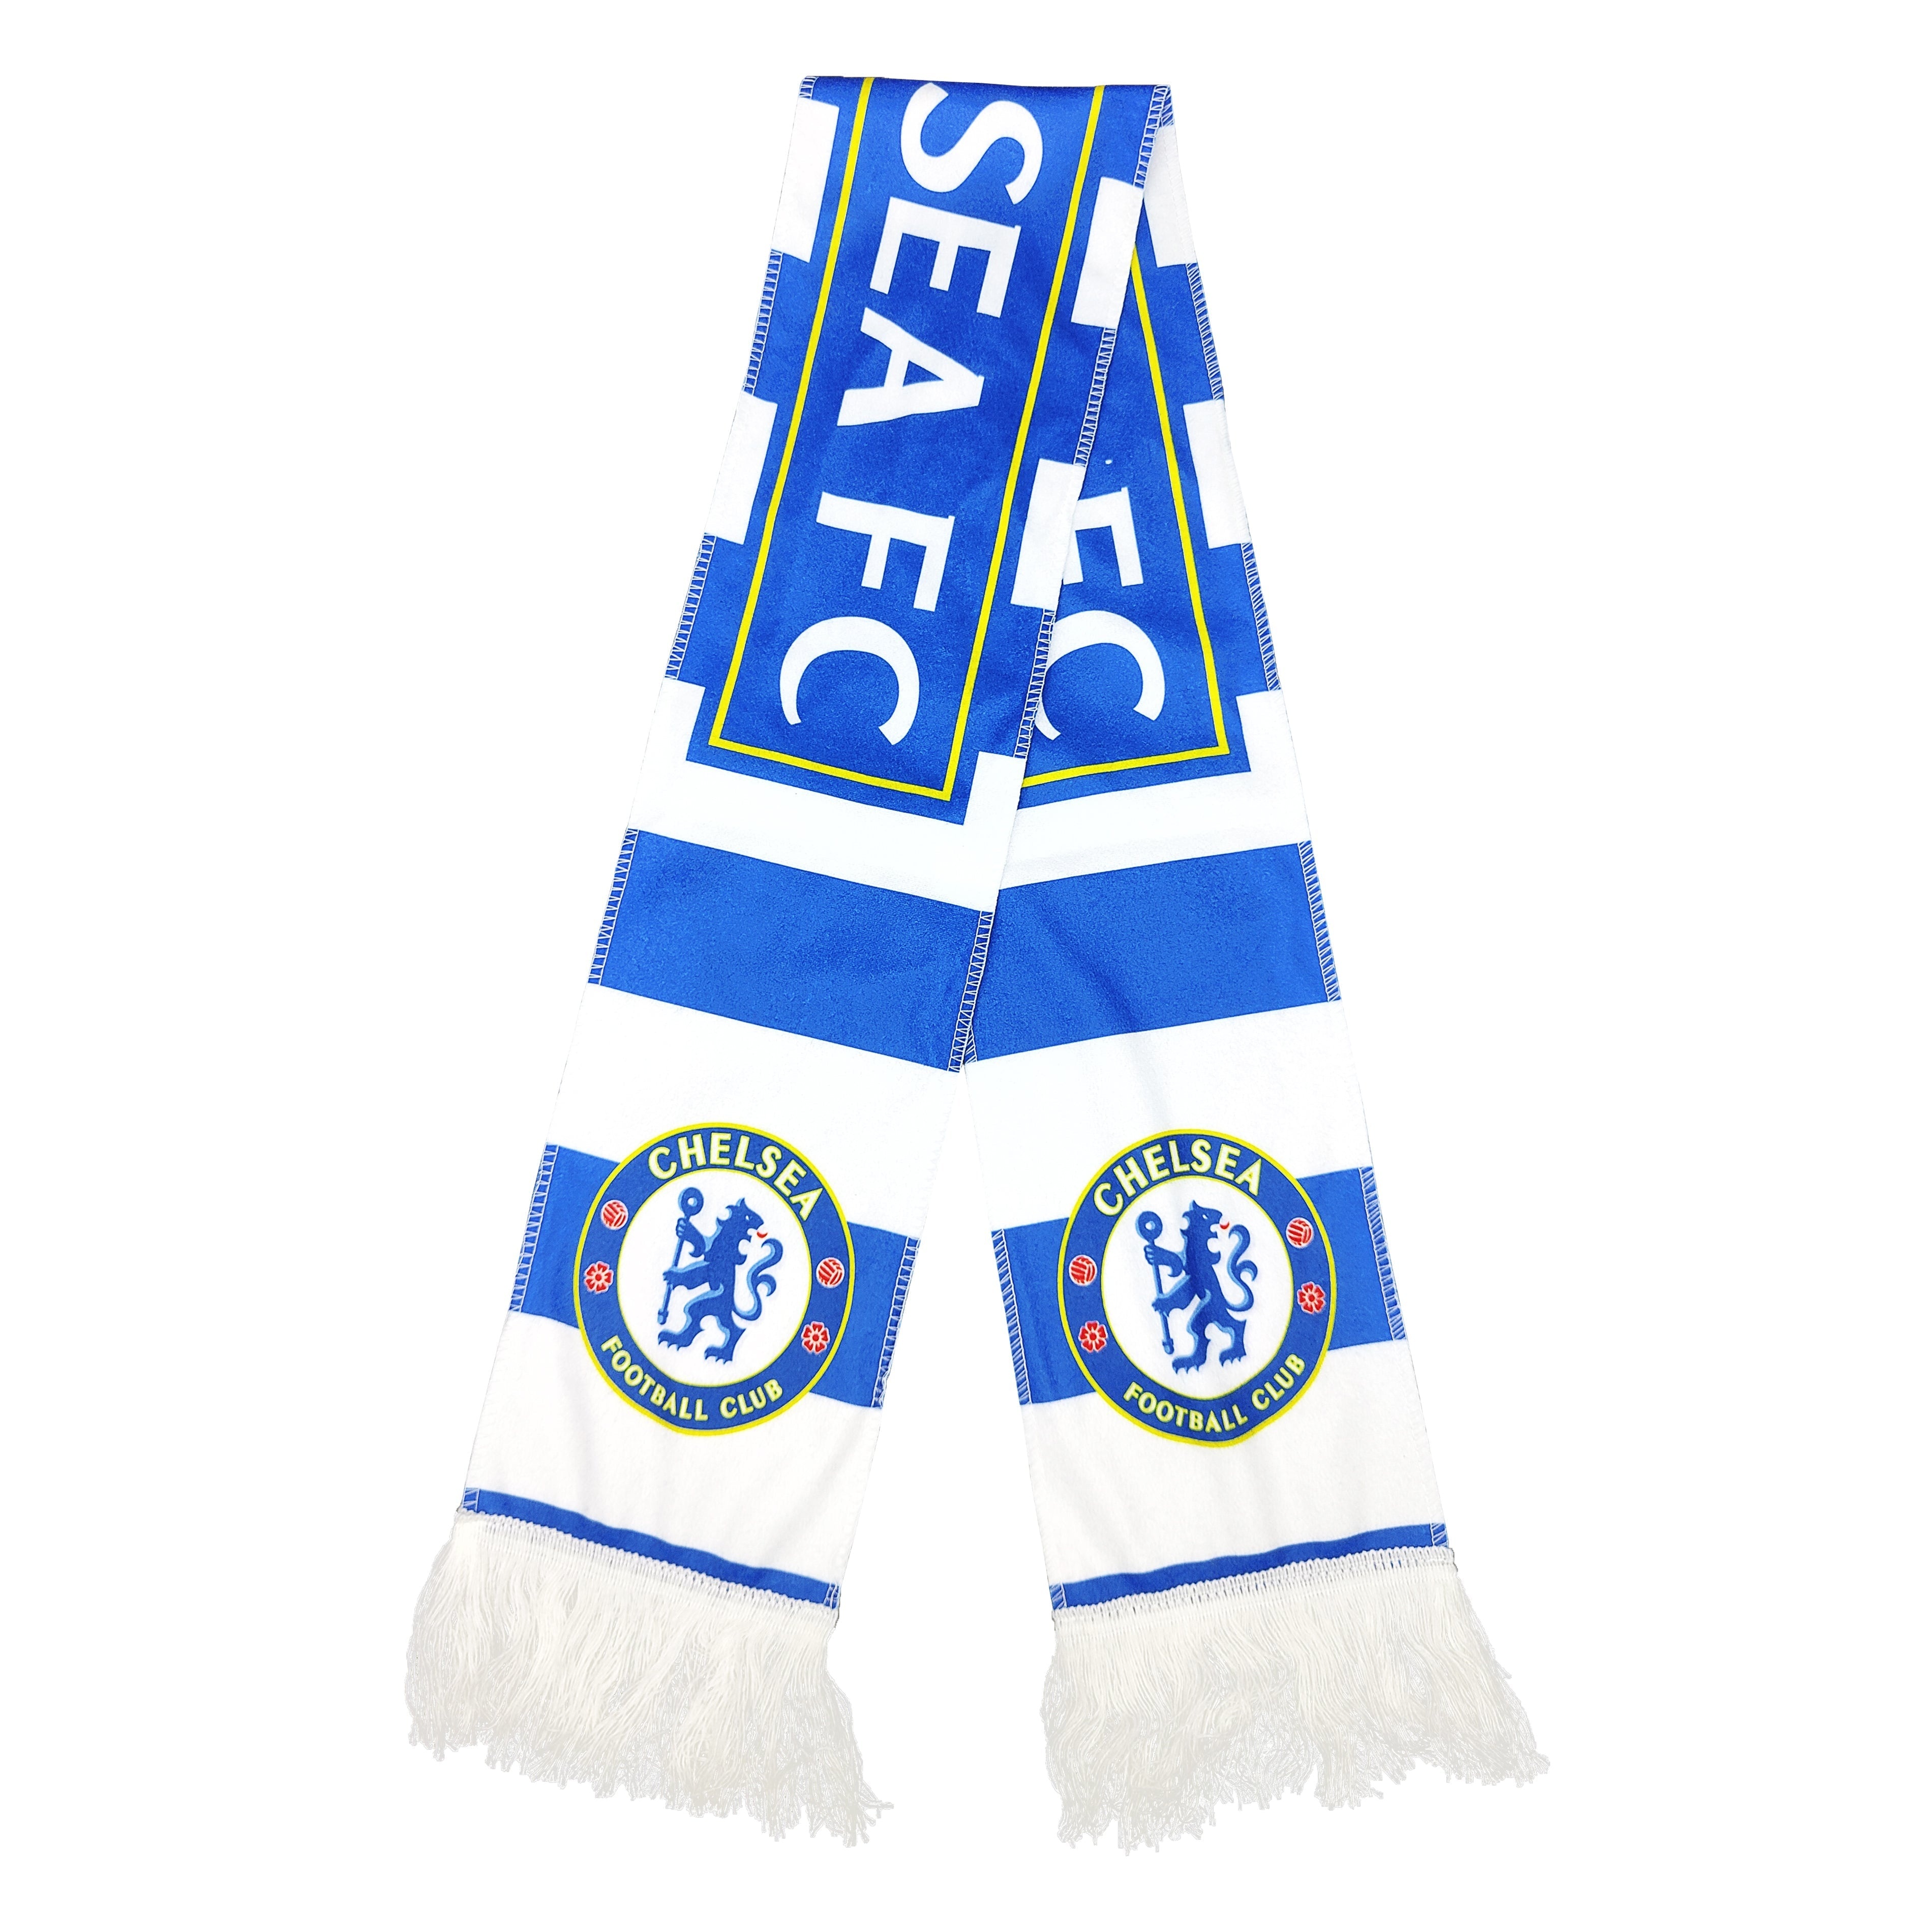
Chelsea Scarf
Brand: www.Fut_Jersey
Category: Arts & Entertainment > Hobbies & Creative Arts > Collectibles > Sports Collectibles > Sports Fan Accessories > Scarves